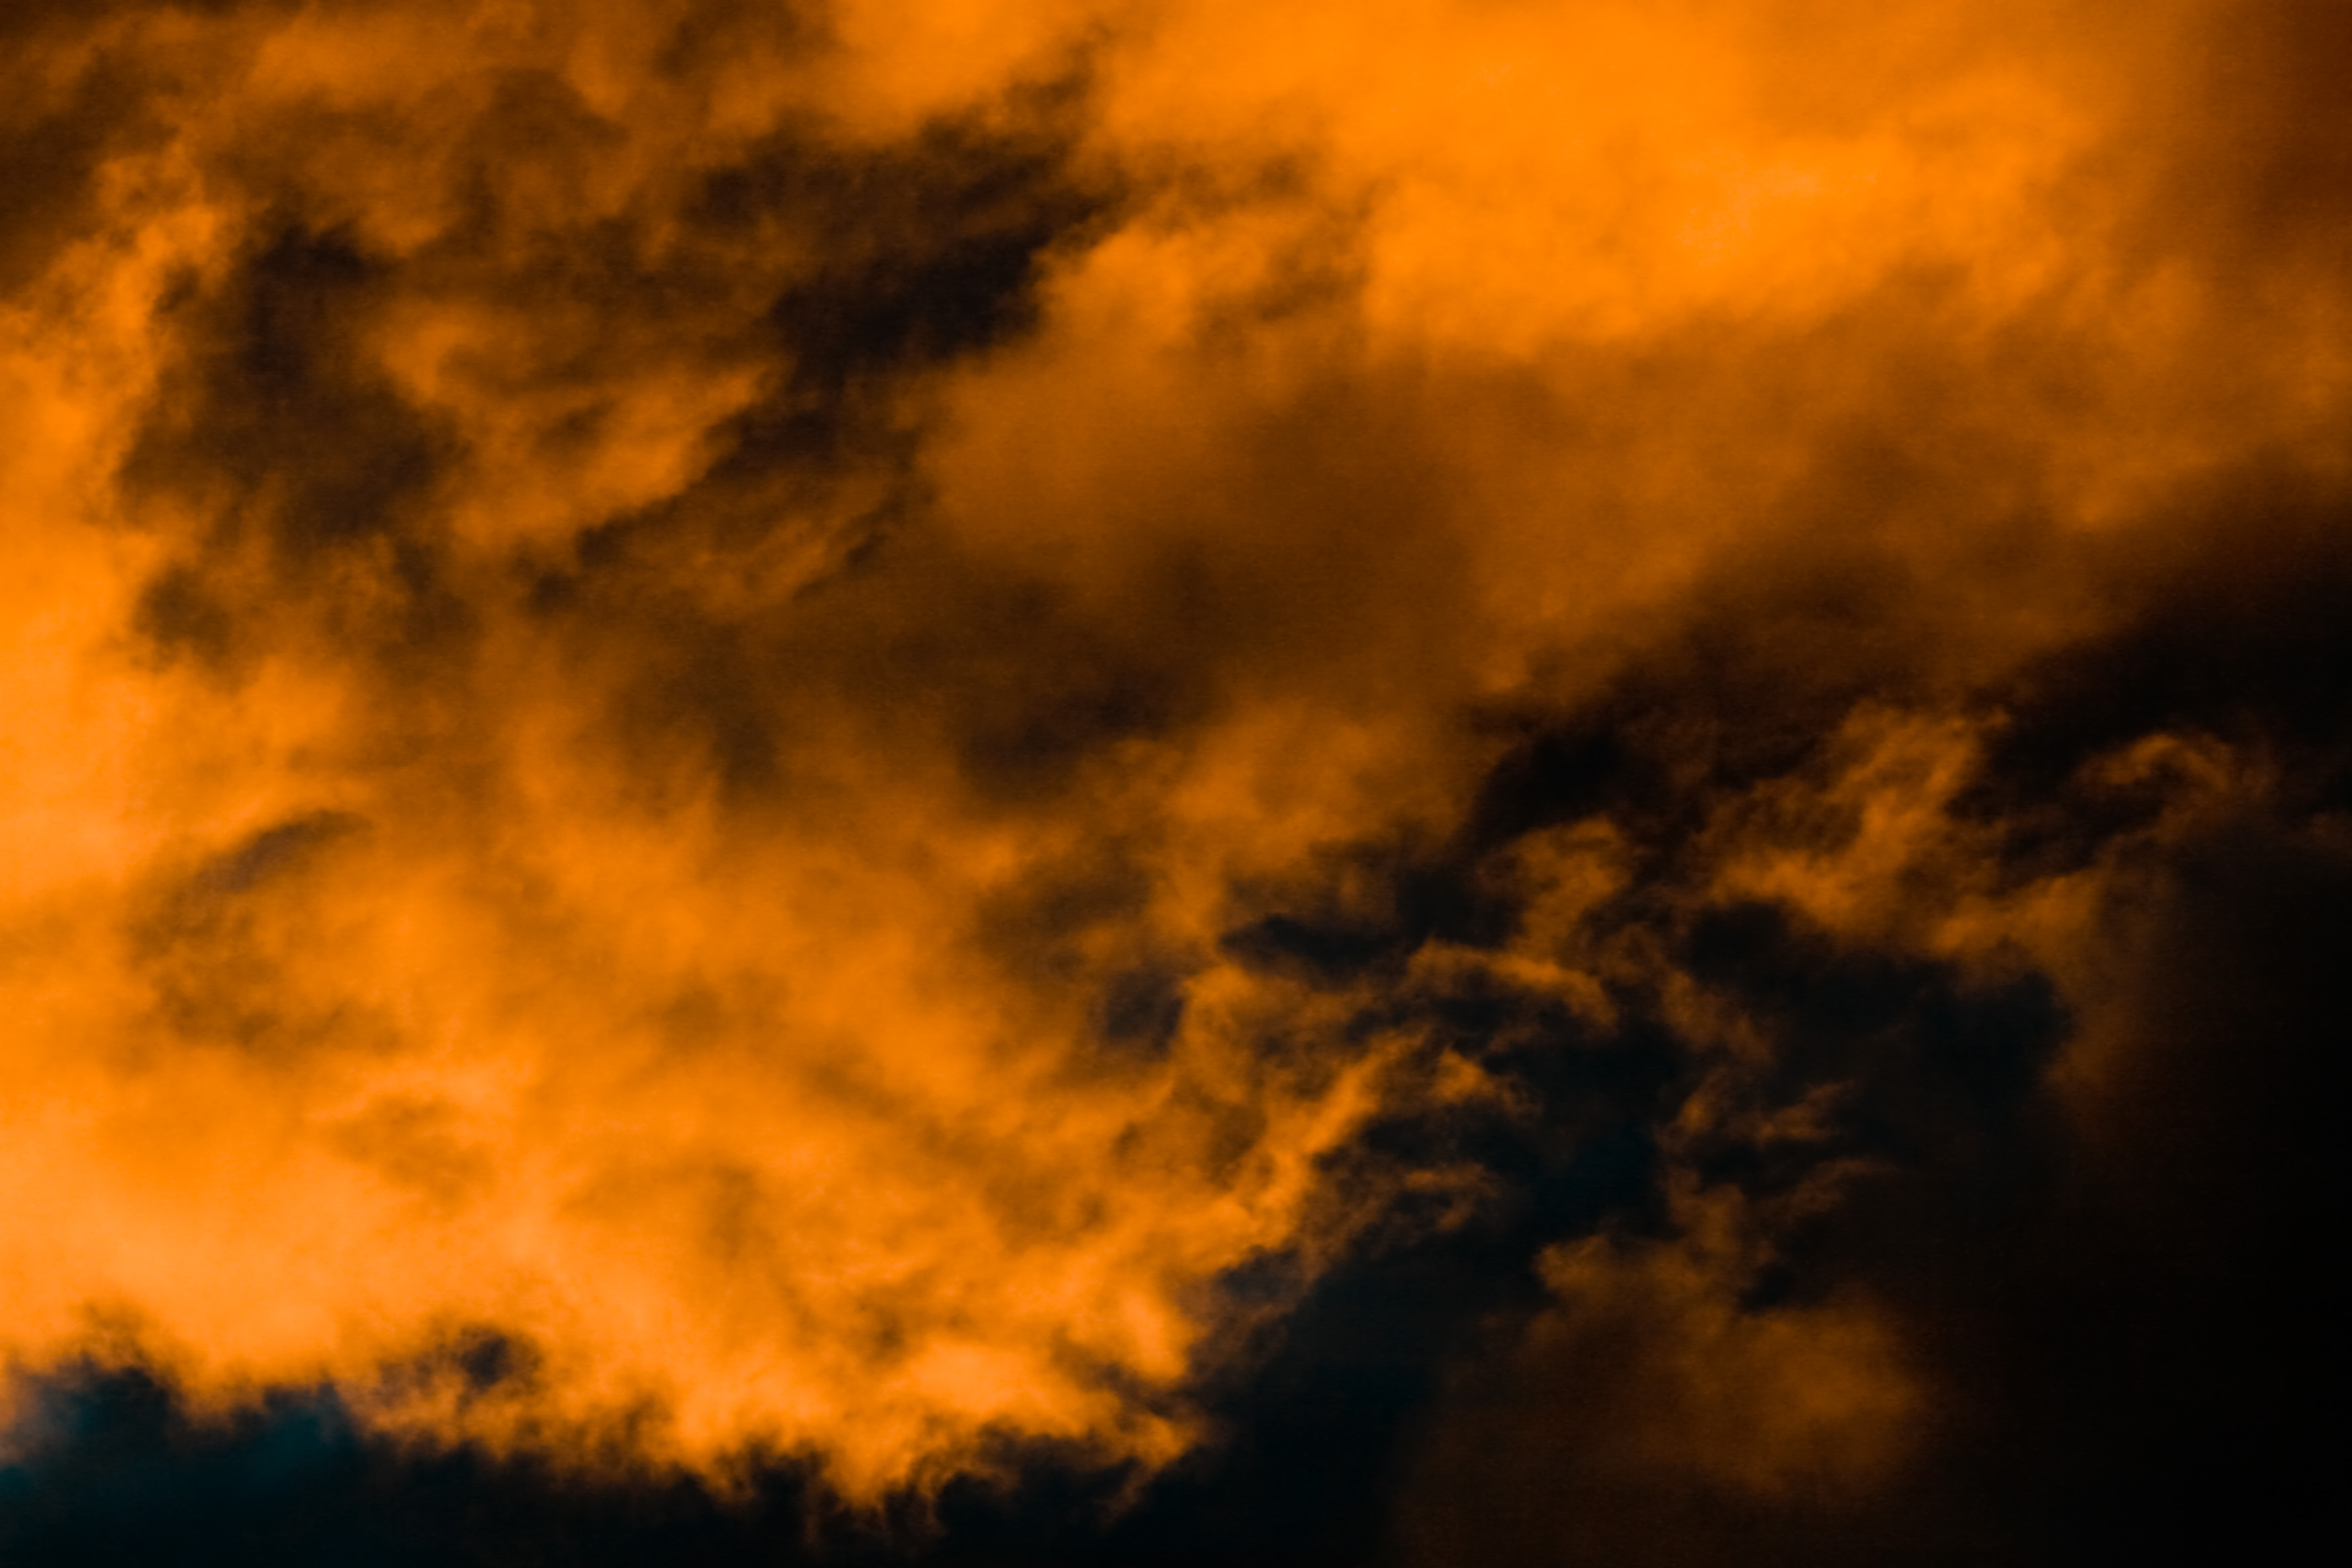
cloud, sky, sun, sunrise, sunset, sunlight, morning, dawn, atmosphere, dusk, evening, orange, cumulus, clouds, afterglow, meteorological phenomenon, red sky at morning